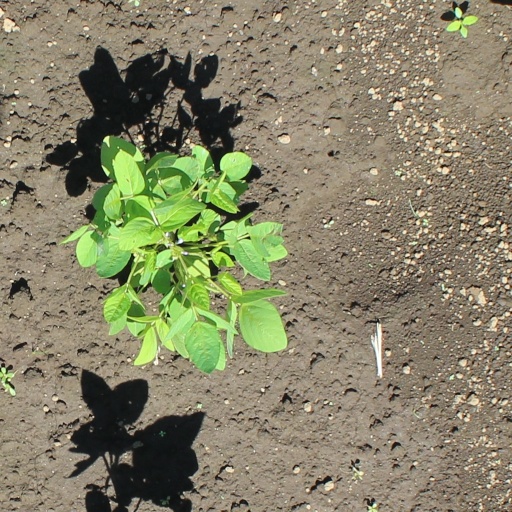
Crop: soybean